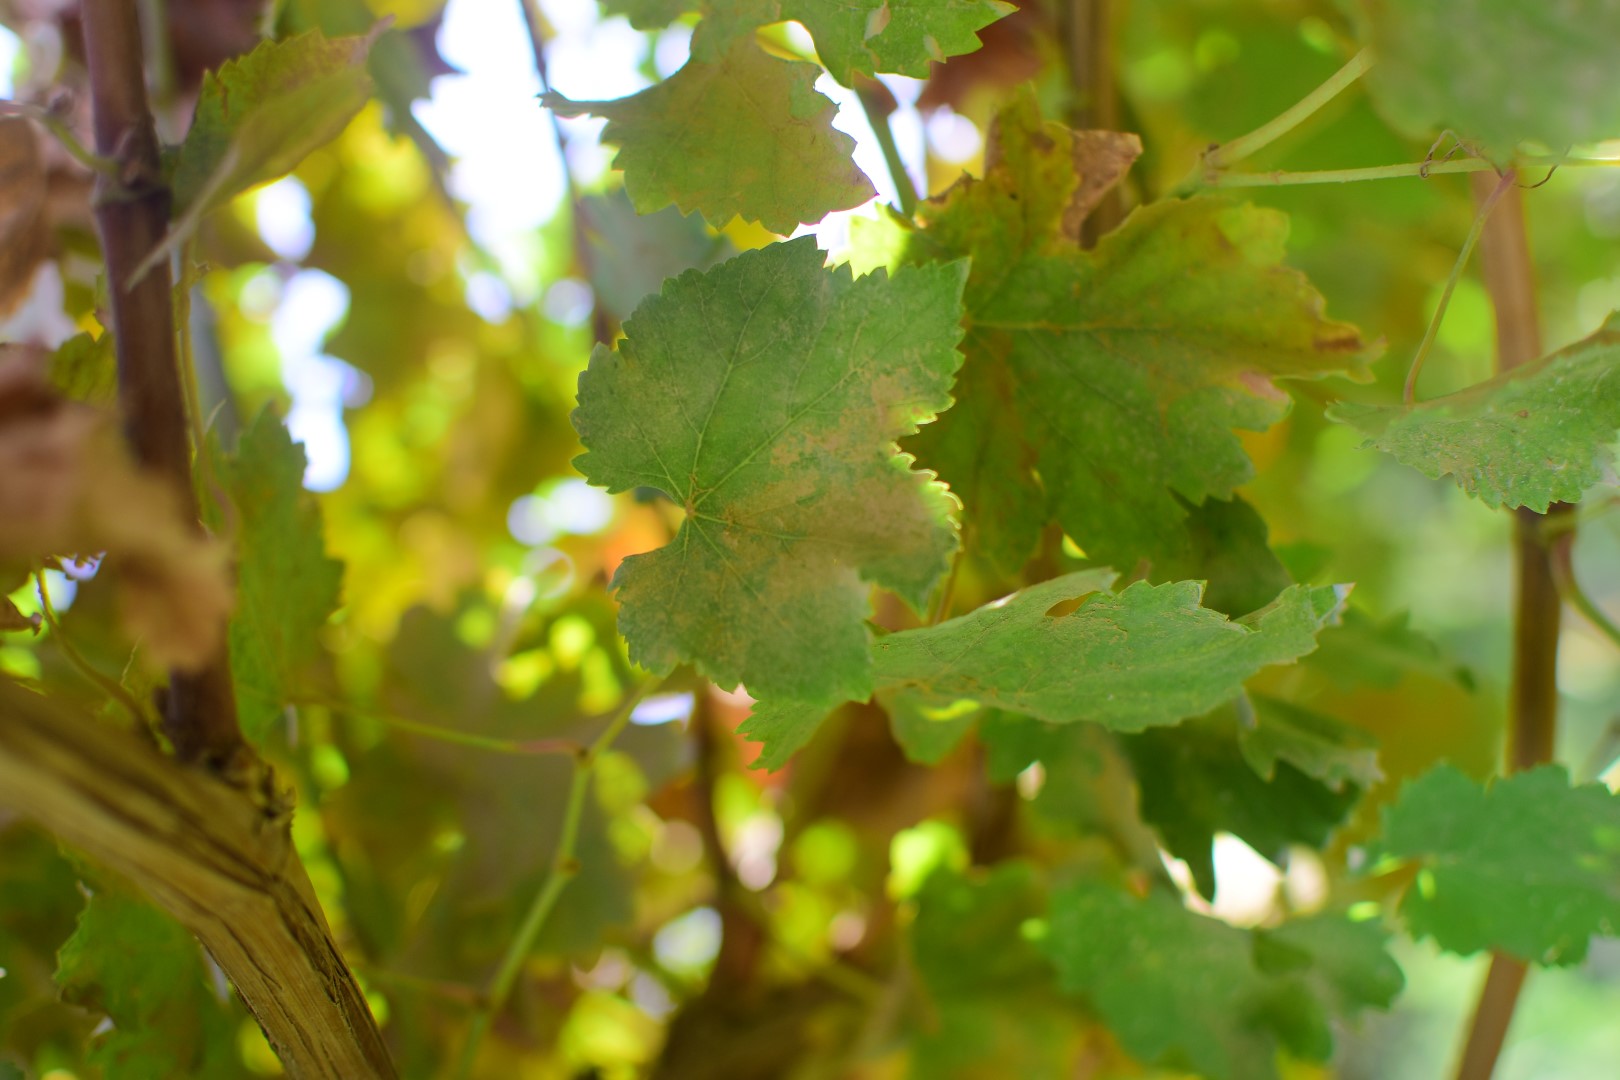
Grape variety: Deas Al-Annz